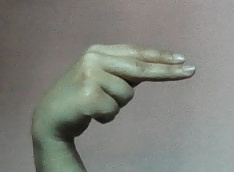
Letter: ain